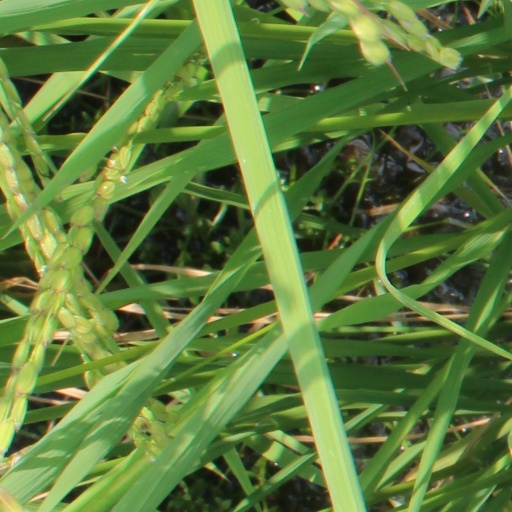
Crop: rice